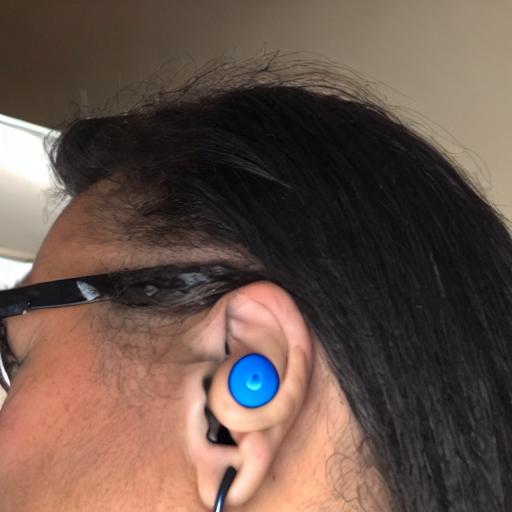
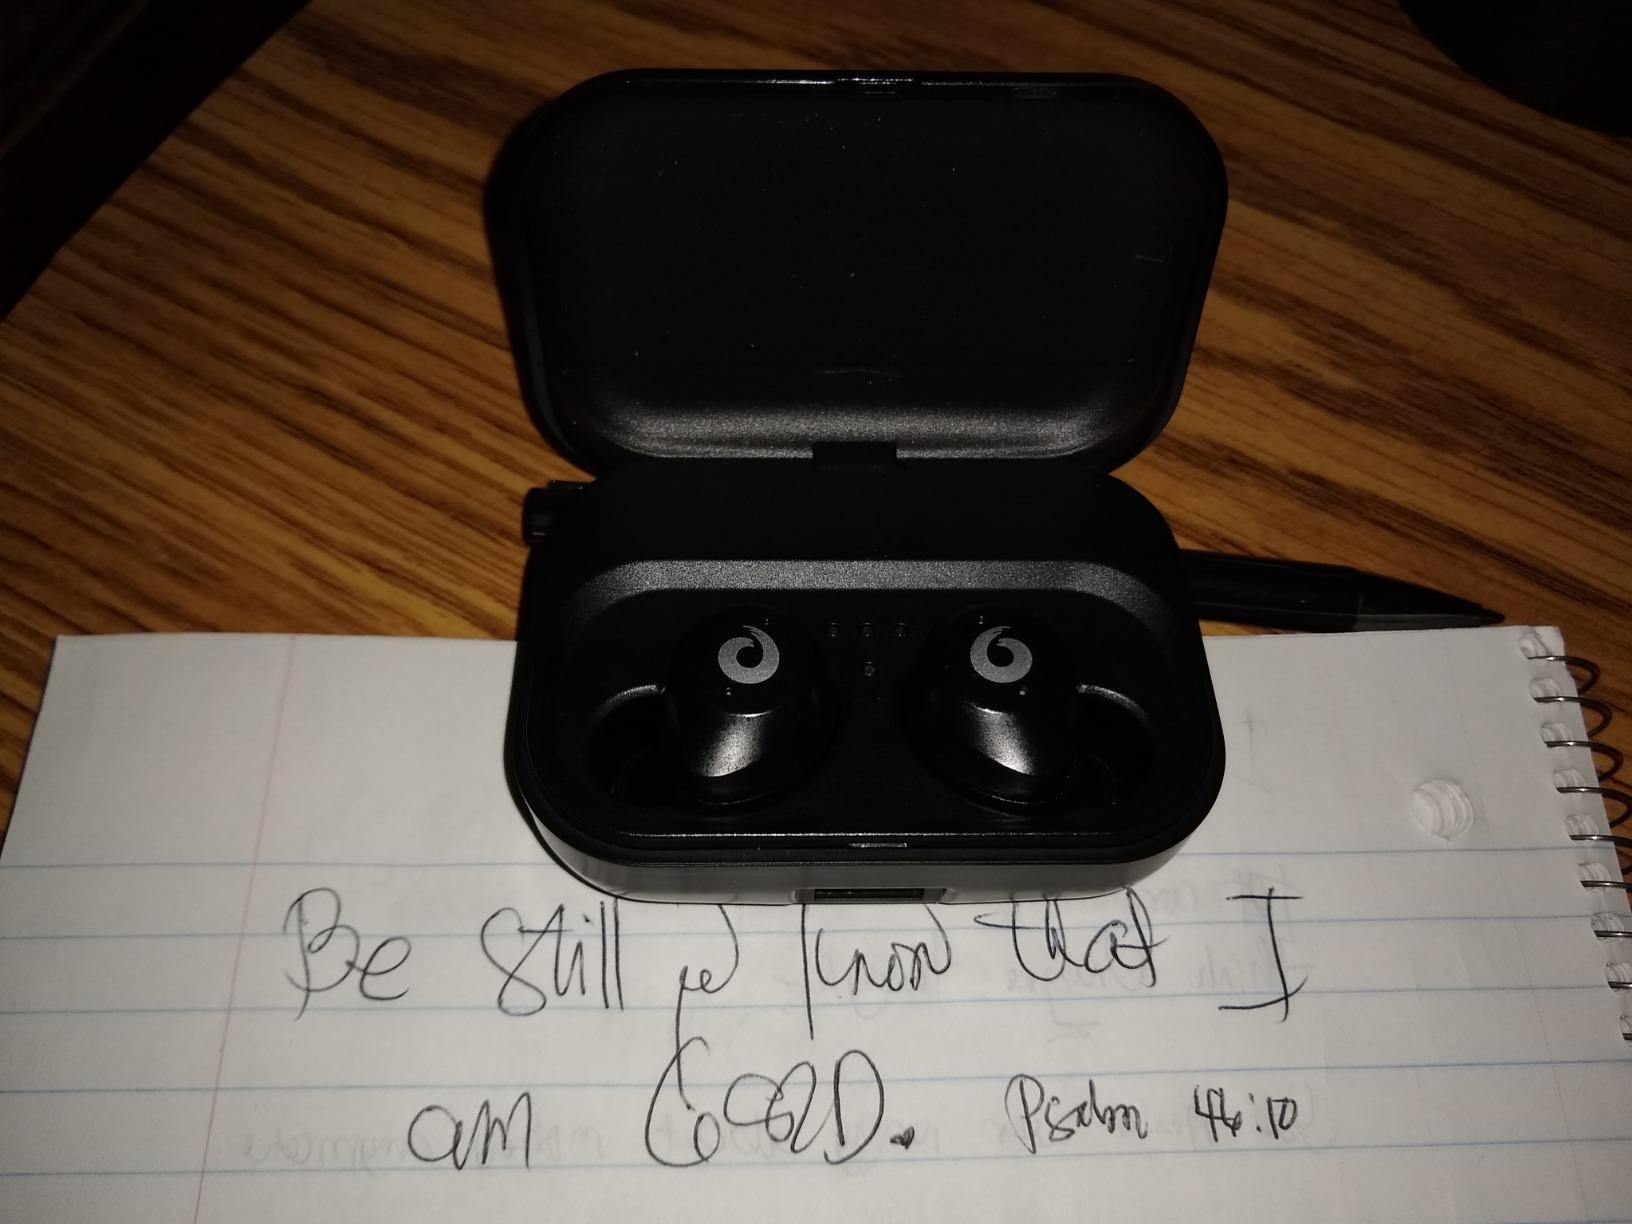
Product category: earbuds
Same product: no